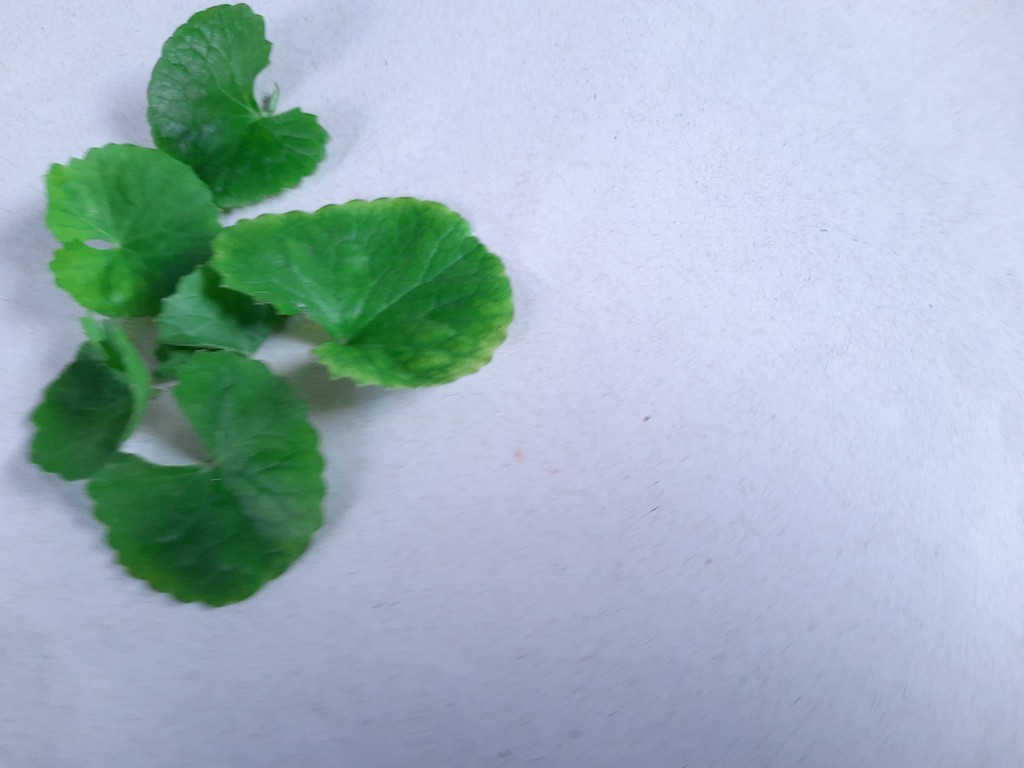
Label: Healthy